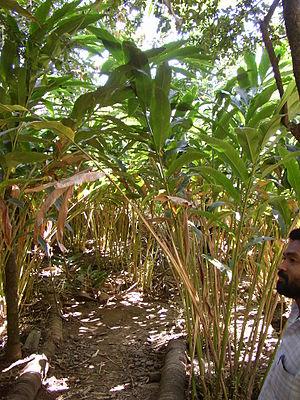
Le genre Elettaria regroupe 11 espèces de plantes monocotylédones de la famille des Zingibéracées.